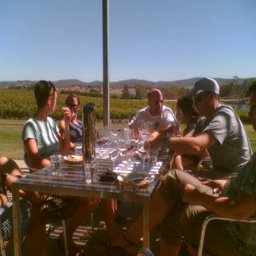
some people sitting around a long table covered with  wine glasses
some people are sitting around a table outside
People gathered around a table outside eating a meal at a vineyard.
A family of seven people sitting at a table full of wine glasses with an agricultural field behind them.
Outdoor dining table with people gathered around it enjoying a pleasant afternoon.